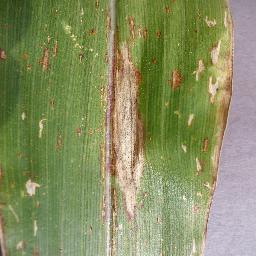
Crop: corn
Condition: (maize)_northern_blight